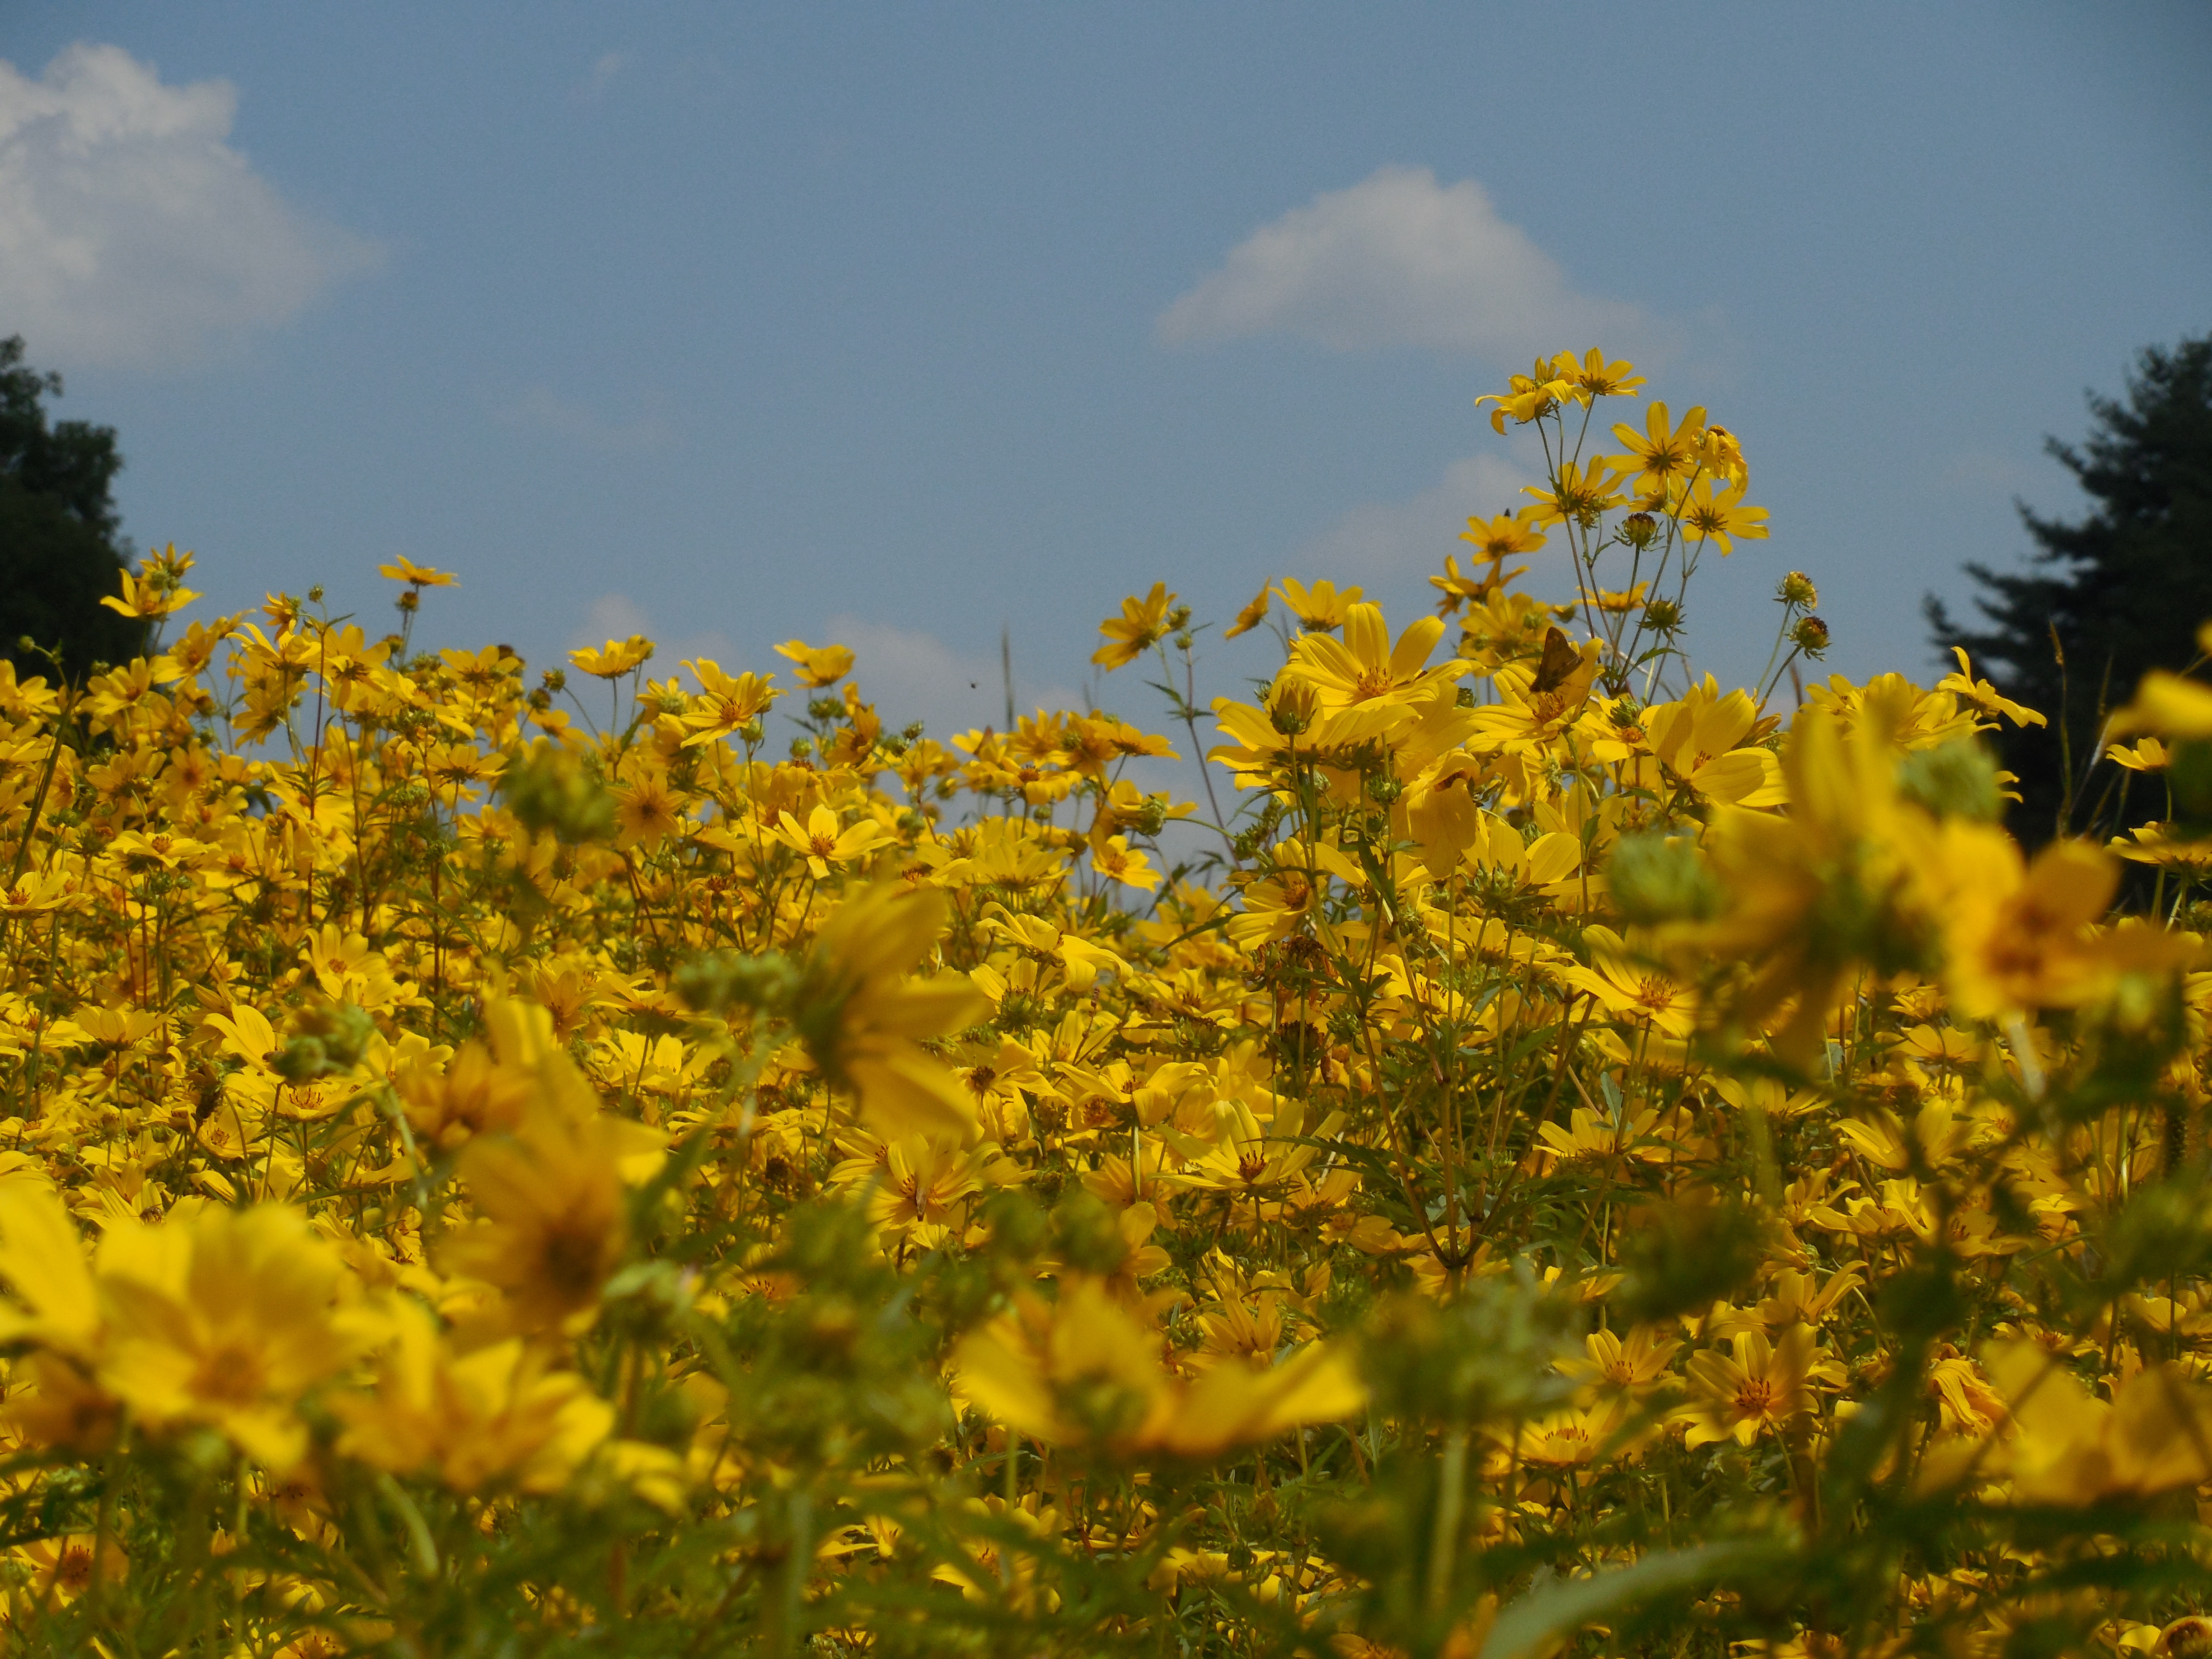
nature, blossom, plant, sky, field, meadow, prairie, sunlight, flower, bloom, country, summer, floral, wild, food, produce, vegetable, fresh, botany, blooming, colorful, yellow, flora, season, rapeseed, wildflower, flowers, grassland, bright, vibrant, canola, ecosystem, brassica, rural area, flowering plant, daisy family, land plant, mustard plant